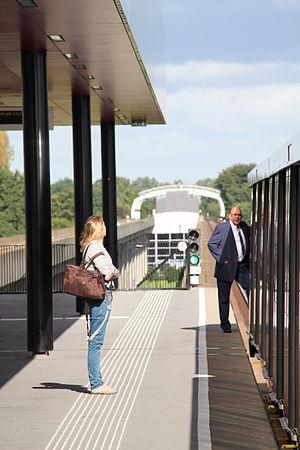
Un conducteur de train est un agent d'une entreprise ferroviaire dont la fonction principale est d'assurer la conduite d'un train. Il est souvent appelé « mécanicien », terme utilisé lors de la traction vapeur.